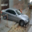
Label: automobile